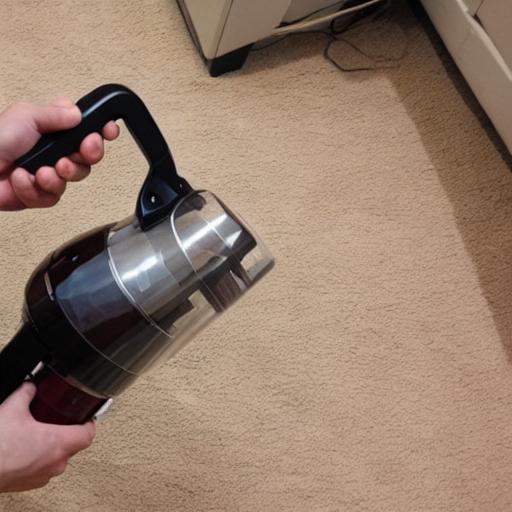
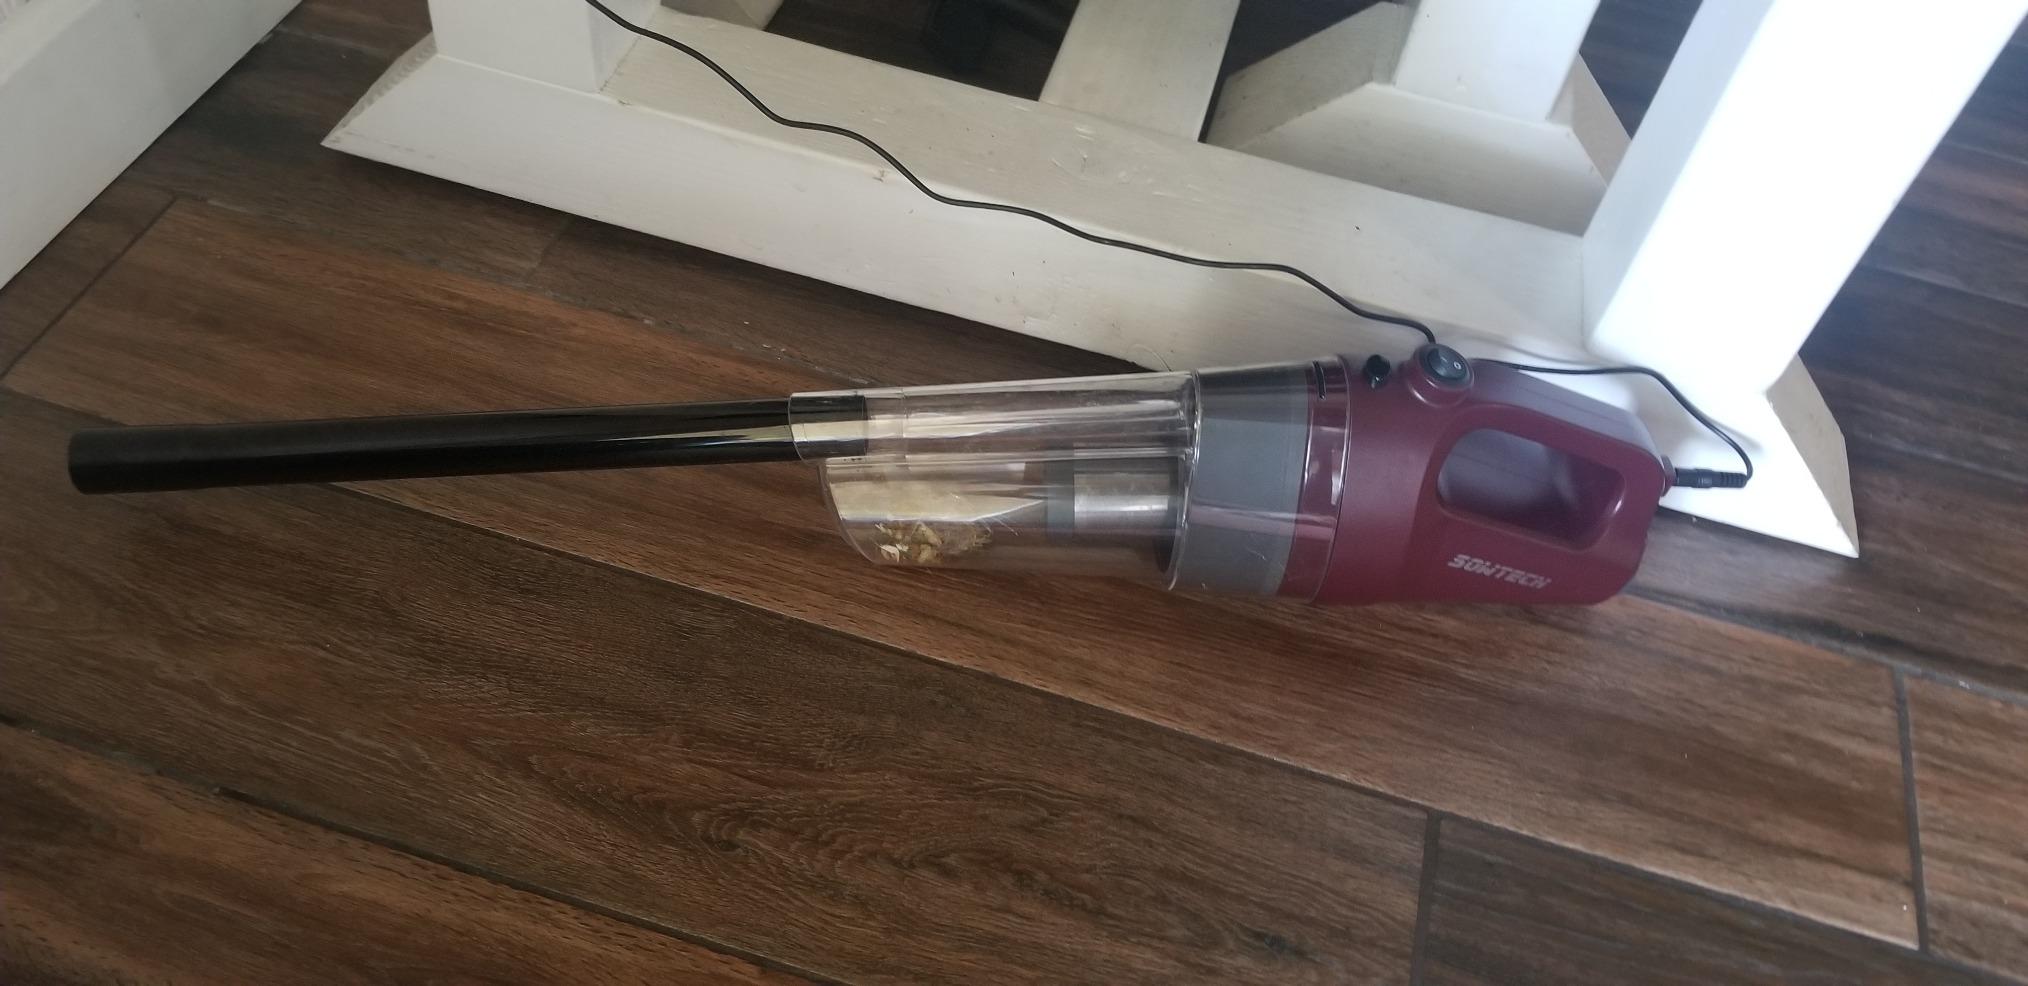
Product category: items_vacuum
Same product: no